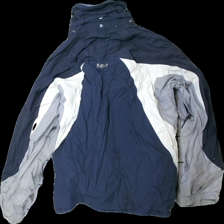
View: back
Type: Winter jacket
Category: Unisex
Brand: Helly Hansen
Colors: Blue, White, Grey
Material: 100% Nylon
Pattern: Other
Cut: Regular
Size: L
Season: Winter
Stains: Major
Holes: Minor
Damage: stains
Damage location: bottom left
Damage 2: hole
Damage 2 location: bottom right
Damage 3: damaged zipper
Damage 3 location: middle center
Price range: <50
Recommended usage: Export
Description: Colorblock jacket